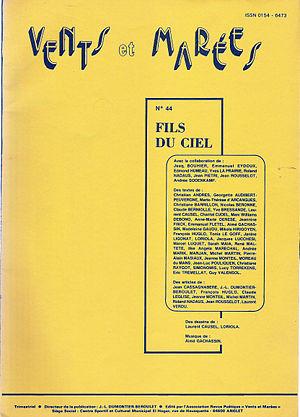
Couverture d'un numéro de la revue ""Vents et Marées"""
Vents et Marées est une revue de poésie animée, à Anglet, par Jeanne Monteil et Jean-Léopold Dumontier-Béroulet.